The Line (2022 film)

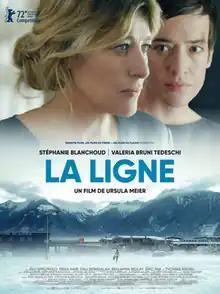
Theatrical release poster

The Line is a 2022 drama film directed by Ursula Meier. It is a Swiss, French and Belgian co-production. The film explores a turbulent mother–daughter relationship and stars Stéphanie Blanchoud and Valeria Bruni Tedeschi. It had its world premiere on 11 February 2022 at the 72nd Berlin International Film Festival, where it competed for the Golden Bear.